2005 World Rowing Championships

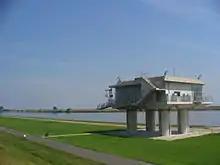
Nagaragawa International Regatta Course

The 2005 World Rowing Championships were World Rowing Championships that were held from 29 August to 4 September 2005 at the Nagaragawa International Regatta Course in Kaizu, Gifu Prefecture, Japan. The international rowing season usually ends with the World Championship regatta. Apart from the Olympic Games, this is the most prestigious international rowing event attracting over 1,000 rowers. The 2005 championships were the first championships to be held in Asia.